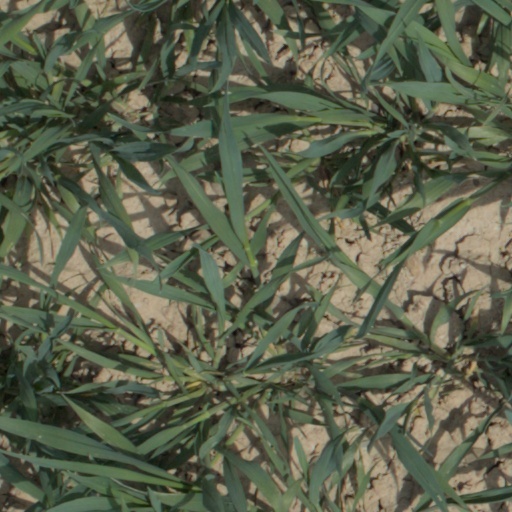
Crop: wheat